HMS Conway (school ship)

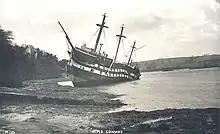
The wreck of "Conway"

While her forepart planted firmly on the shelving shore her stern was floating in 30 feet of water. As the tide fell the stern lost its support causing the ship to become severely hogged. Her seams opened, and about her midship sections the height between decks was reduced from over 6 feet (1.8 m) to less than 4 feet (1.2 m). "Conditions on board were very bad with the after end of the ship from the mainmast sagging downwards, and the continuous sound of cracking, twisting, rending timber and rushing water below." When the next tide made the stern failed to lift and the ship flooded freely through her open seams. Being evident that further attempts to tow the ship off would be to no purpose, the tugs were discharged and left for Liverpool the following morning. Two days after the grounding, in the evening of 16 April 1953, surveyors declared "Conway" a total constructive loss. The ship was not insured.